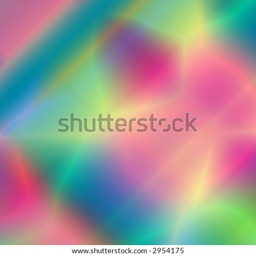
a blend of abstract shapes and shades .